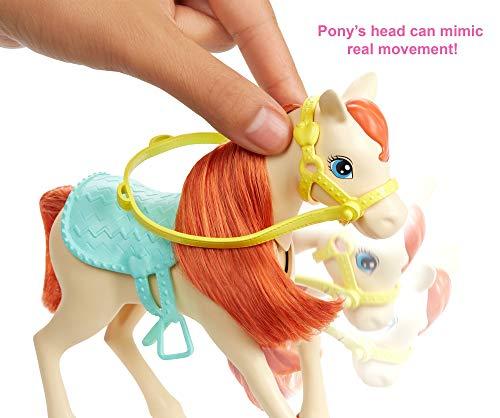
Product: Mattel Barbie Hugs n Horses Dolls, Horses and Accessories
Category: Toys & Games | Dolls & Accessories | Dolls
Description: ​Young horse lovers will go wild for the Barbie hugs 'N horses Playset that comes with 2 dolls, 2 horses, a puppy and 15+ accessories.
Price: $48.95
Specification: ProductDimensions:5x18x13inches|ItemWeight:3pounds|ShippingWeight:3pounds(Viewshippingratesandpolicies)|ASIN:B07PCH2ZQV|Itemmodelnumber:GLL70|Manufacturerrecommendedage:36months-6years